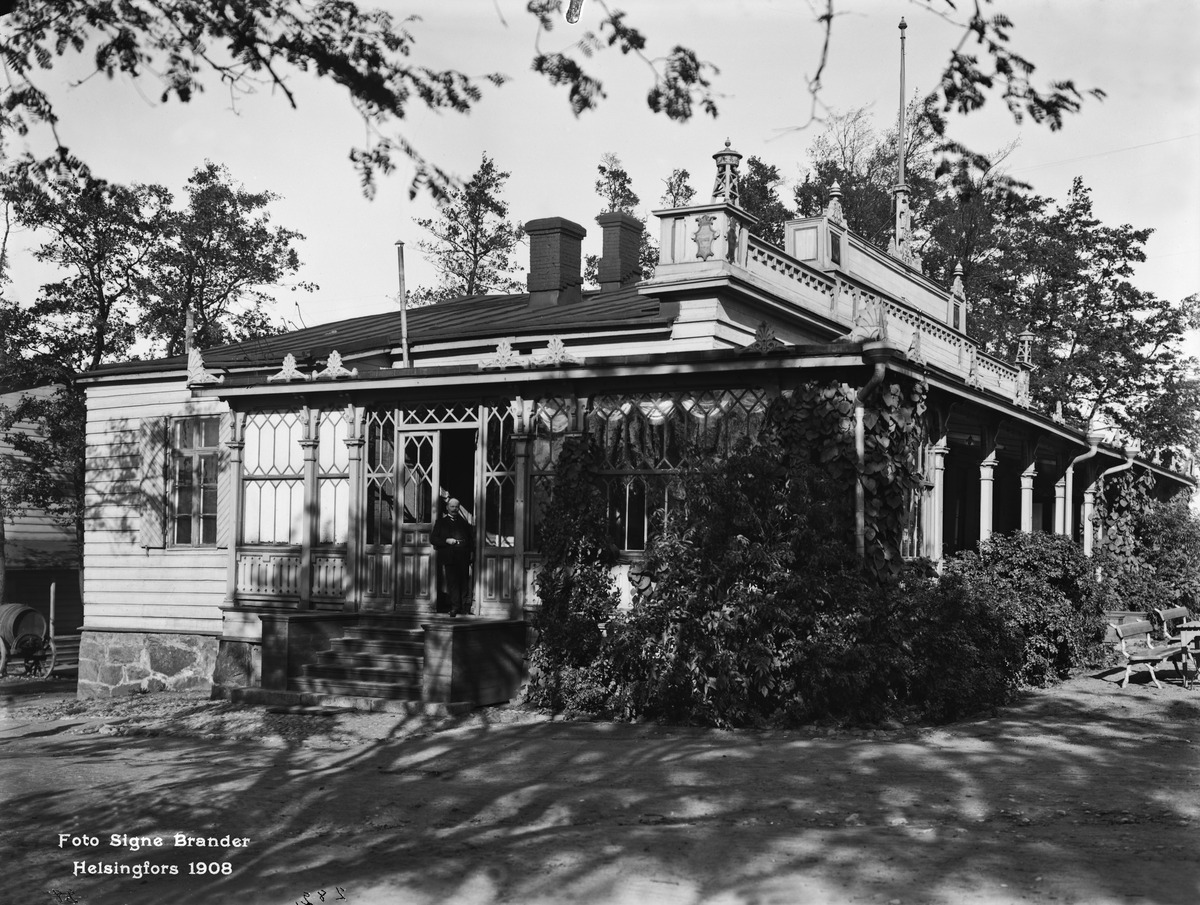
Ravintola Kaisaniemi
sisällön kuvaus: Ravintola Kaisaniemi. mustavalkoinen
Kuvaaja: Brander, Signe, valokuvaaja
Ajankohta: kuvausaika 1908
Paikka: Suomi, Uusimaa, Helsinki, Kluuvi Helsinki
Aiheet: puurakennukset